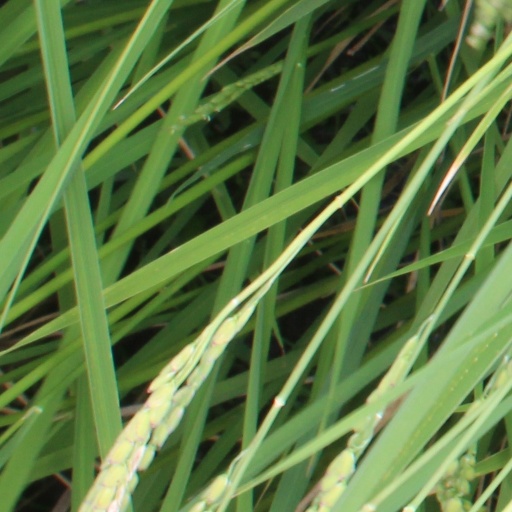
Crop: rice